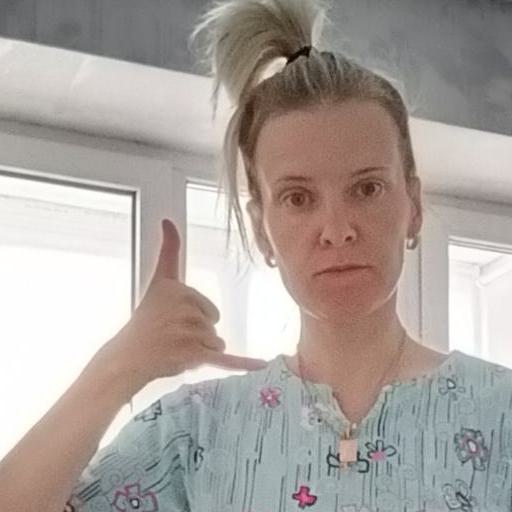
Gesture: call